Diadochi

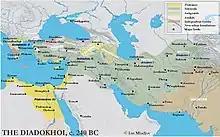
Hellenistic kingdoms as they existed in 240 BC, eight decades after the death of Alexander the Great

Soon, however, conflict broke out. Perdiccas' marriage to Alexander's sister Cleopatra led Antipater, Craterus, Antigonus, and Ptolemy to join in rebellion. The actual outbreak of war was initiated by Ptolemy's theft of Alexander's body and its transfer to Egypt. Although Eumenes defeated the rebels in Asia Minor, in a battle at which Craterus was killed, it was all for nought, as Perdiccas himself was murdered by his own generals Peithon, Seleucus, and Antigenes during an invasion of Egypt.